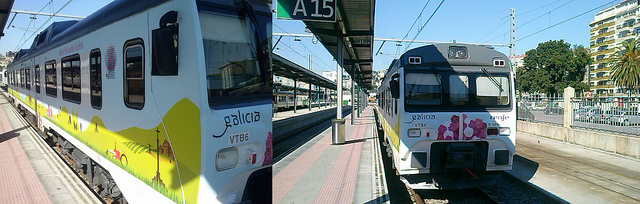
A white train sitting next to a train station loading platform.

A train is parked at a quiet city station.

A train engine carrying many carts into a station.

a yellow and white train is at a station

The three images show a metro train and the platform.